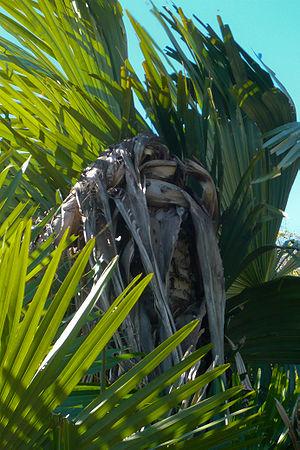
Voici le point exact où Tahina Spectabilis, suite à son inflorescence, se ""brise"" en deux."
Tahina spectabilis, le Tahina dit « Palmier suicidaire », est une espèce rare de palmiers. Elle a été découverte au nord-ouest de Madagascar. Son espèce est assez différente des autres pour justifier la création du genre particulier, Tahina, de tahìna qui signifie « être béni » en malgache et qui est aussi le prénom de la deuxième fille des découvreurs. Ce genre se trouve attribué à la tribu des Chuniophoenicées. Elle fait partie de la liste des 100 espèces les plus menacées au monde établie par l'UICN en 2012.